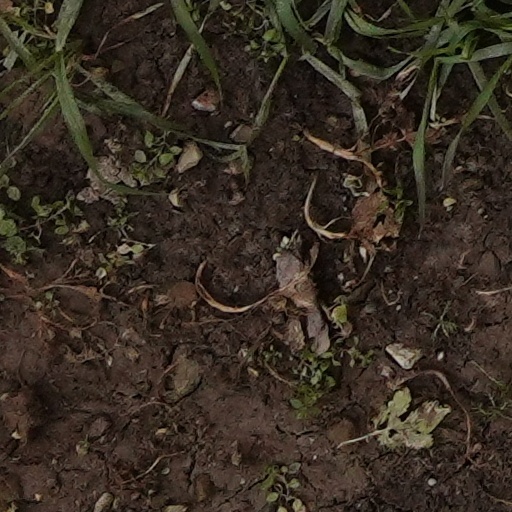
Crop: wheat